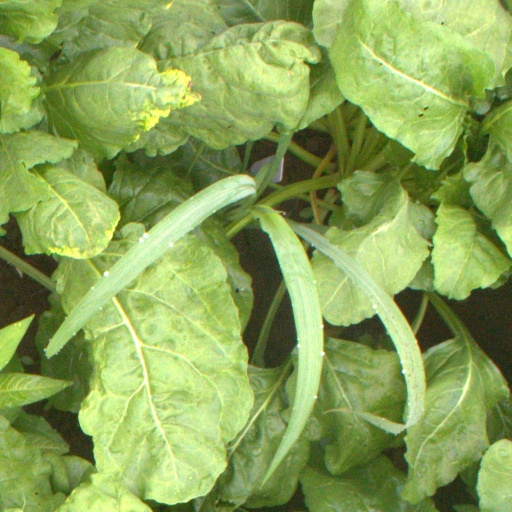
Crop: sugar beet